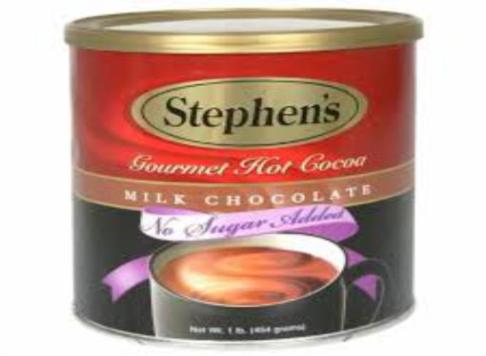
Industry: Food